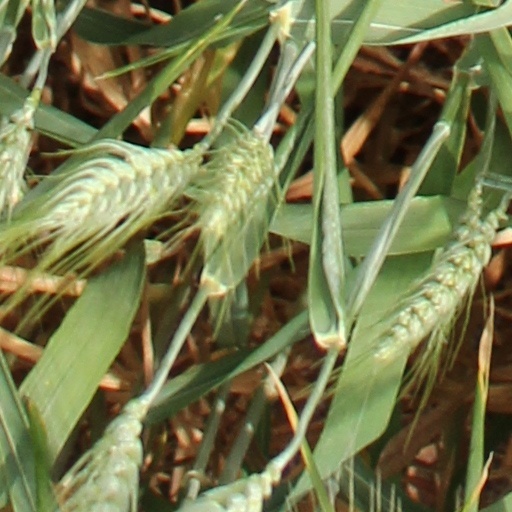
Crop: wheat